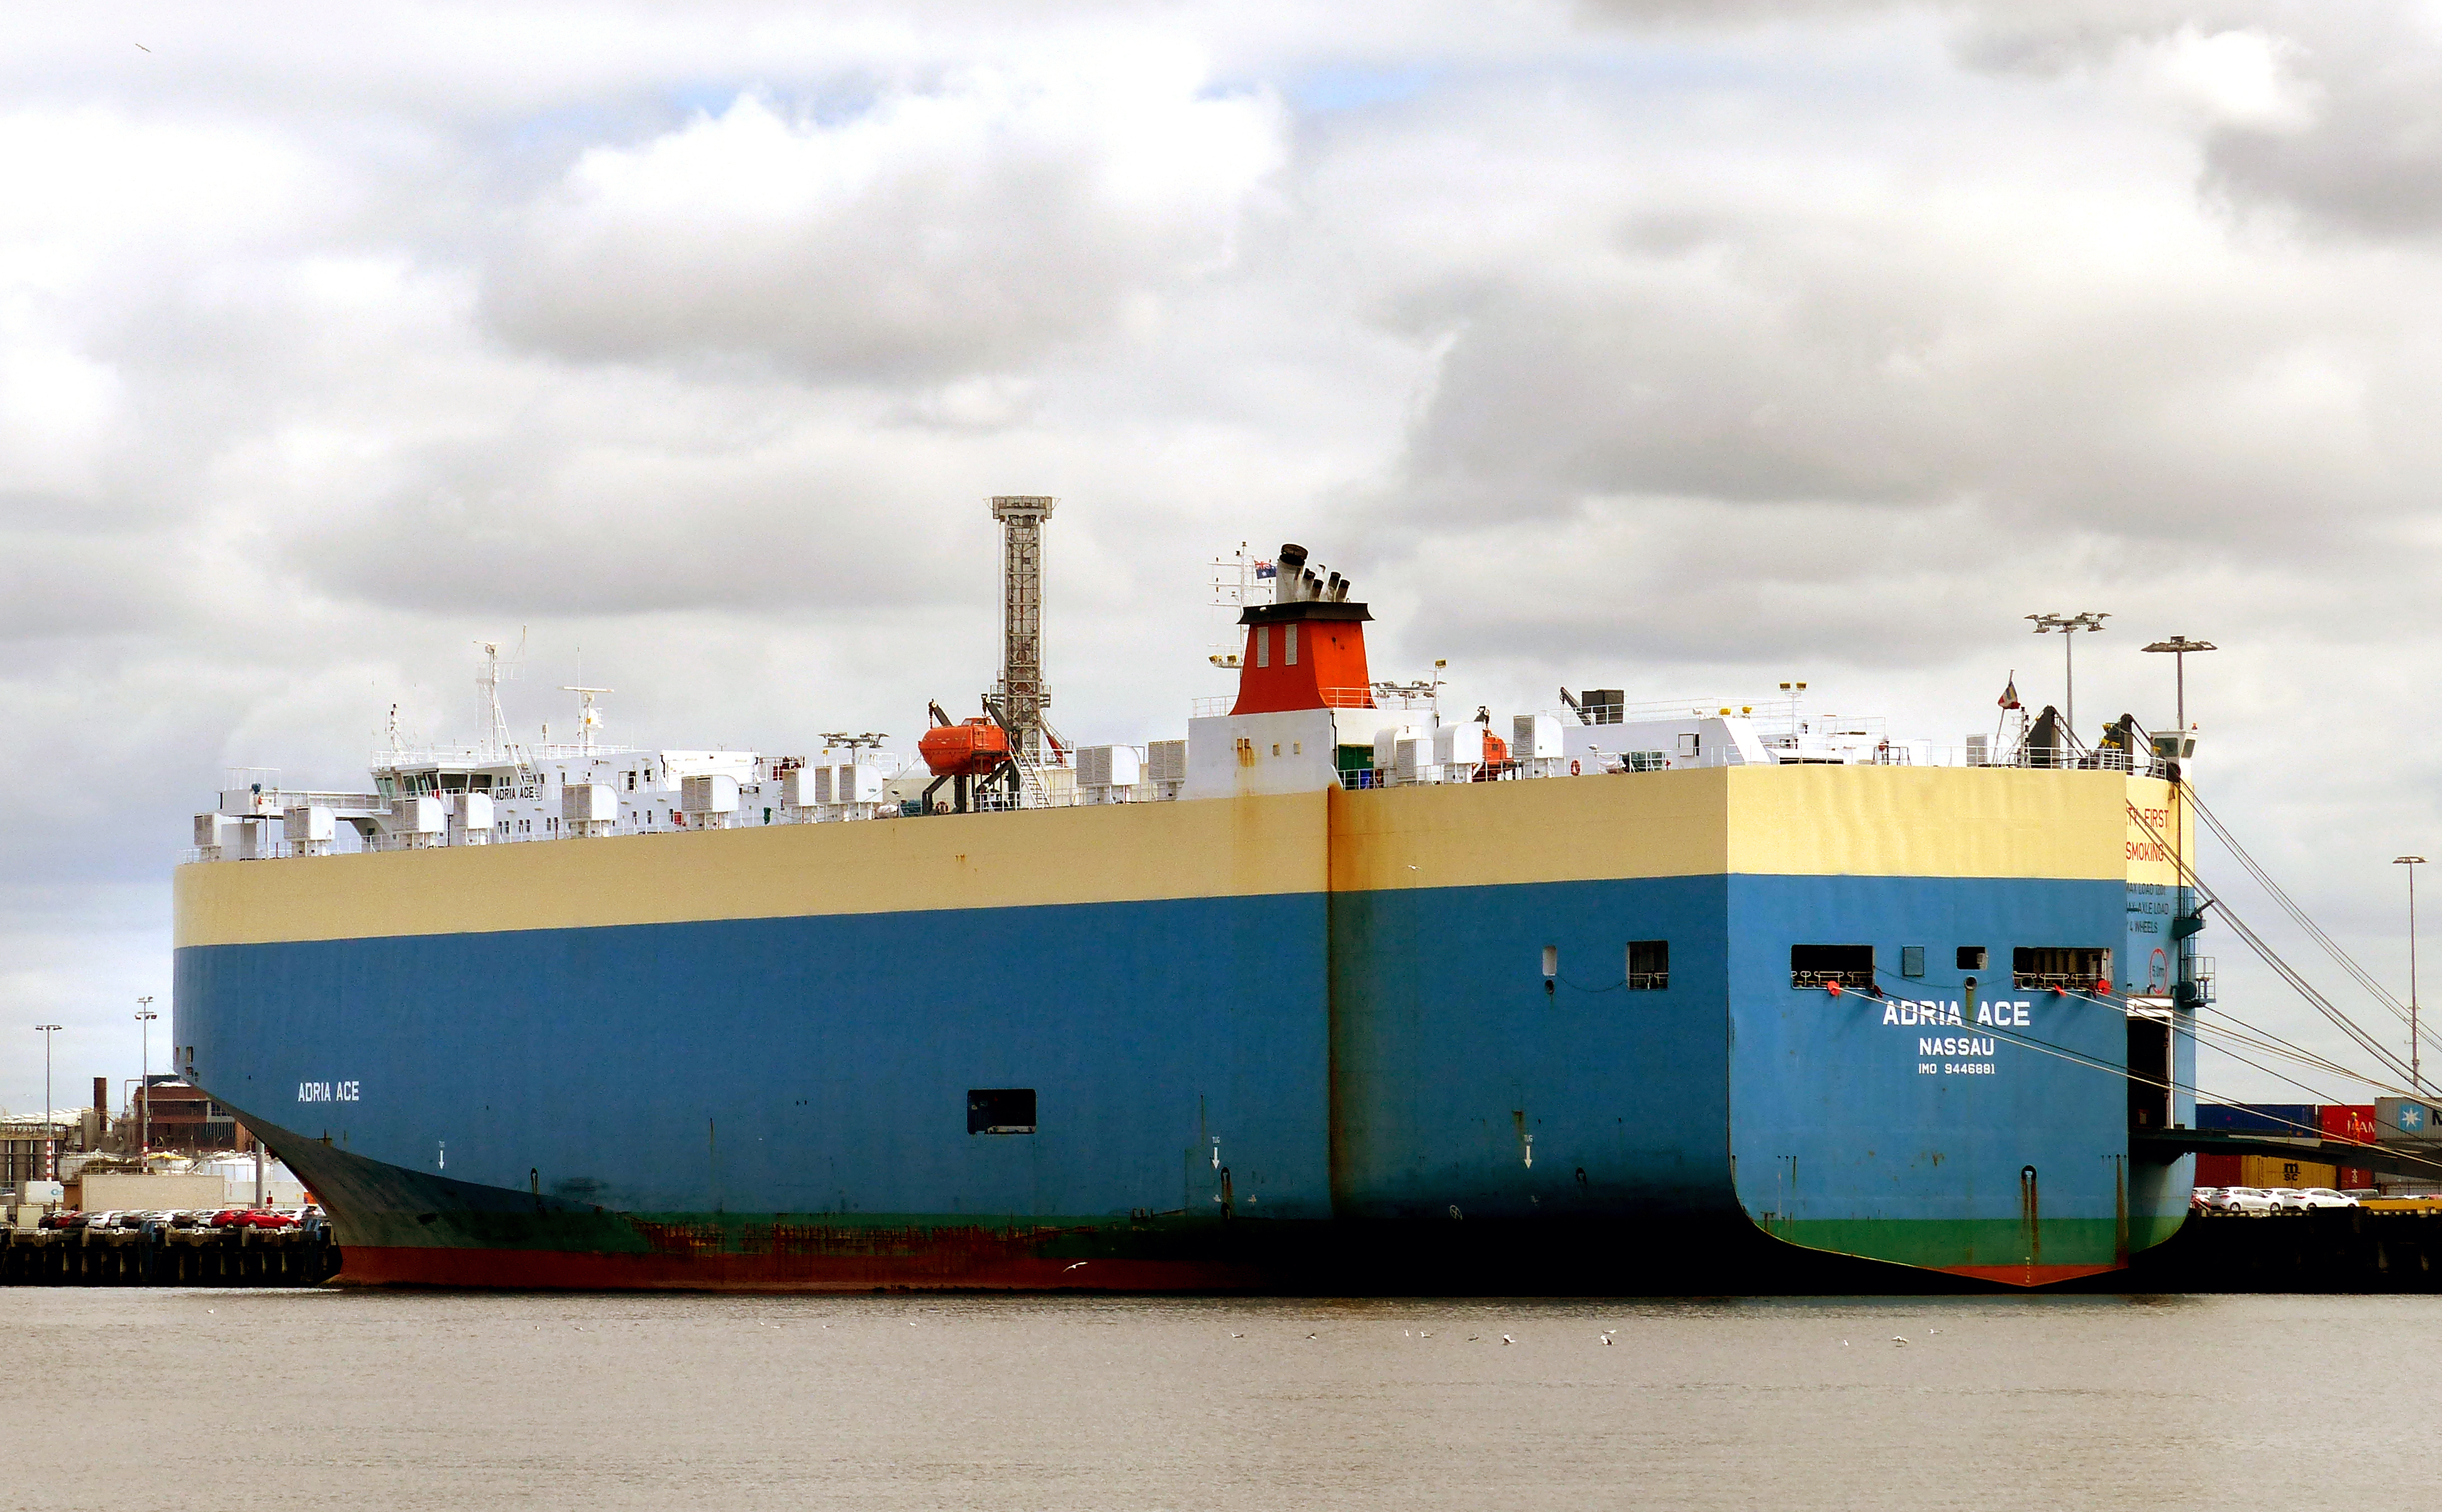
sea, ocean, ship, transport, vehicle, harbour, cargo ship, ferry, ships, marine, channel, lumixfz200, adriaacevessel, tugboat, watercraft, container ship, freight transport, oil tanker, tank ship, bulk carrier, platform supply vessel, reefer ship, roll on roll off